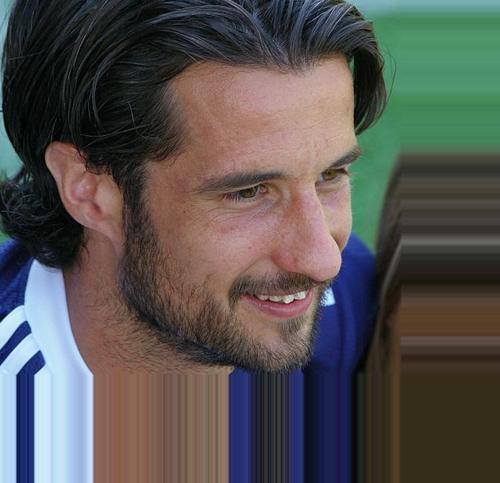
Age: 29